Edge of Fury

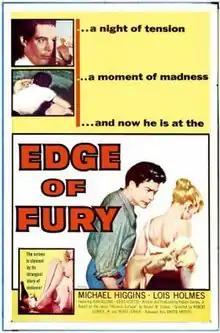
Theatrical release poster

Edge of Fury is a 1958 American drama film directed by Robert J. Gurney Jr. and Irving Lerner and written by Robert J. Gurney Jr.. The film stars Michael Higgins, Lois Holmes, Jean Allison, Doris Fesette and Malcolm Lee Beggs. The film was released in May 1958, by United Artists.